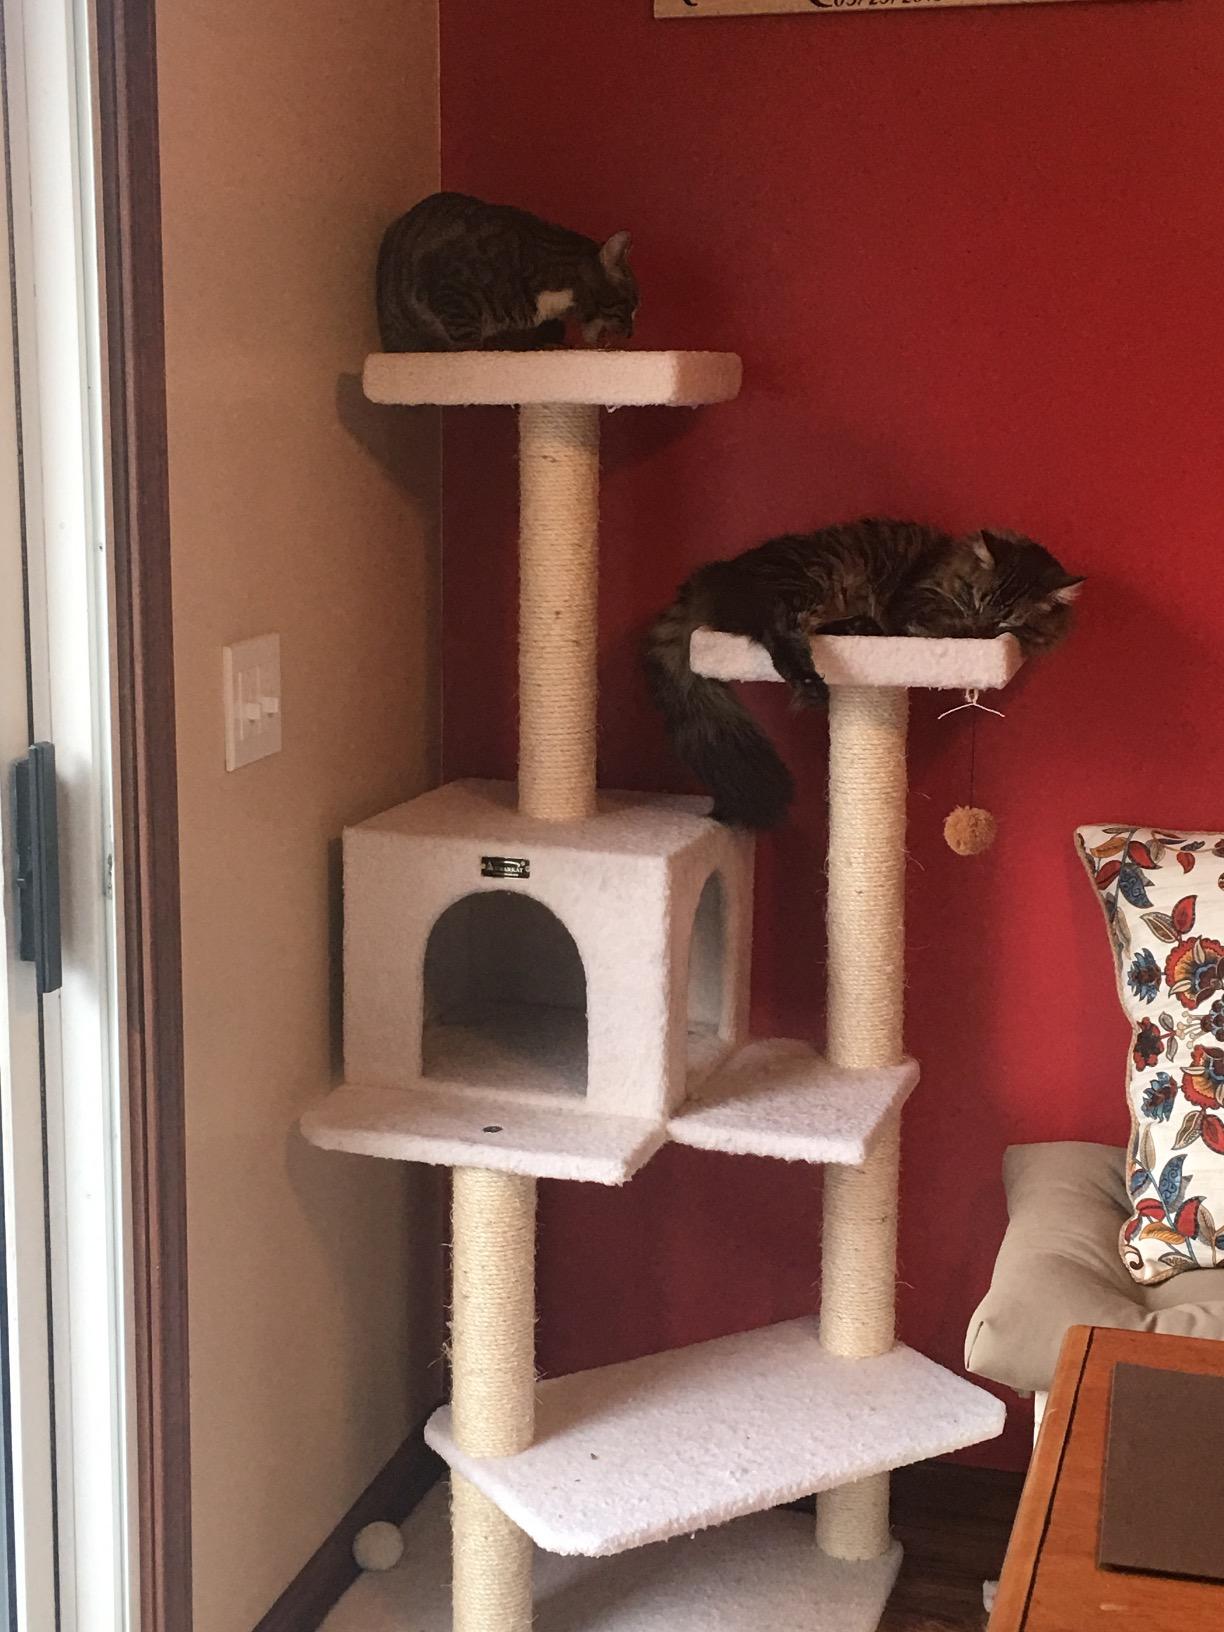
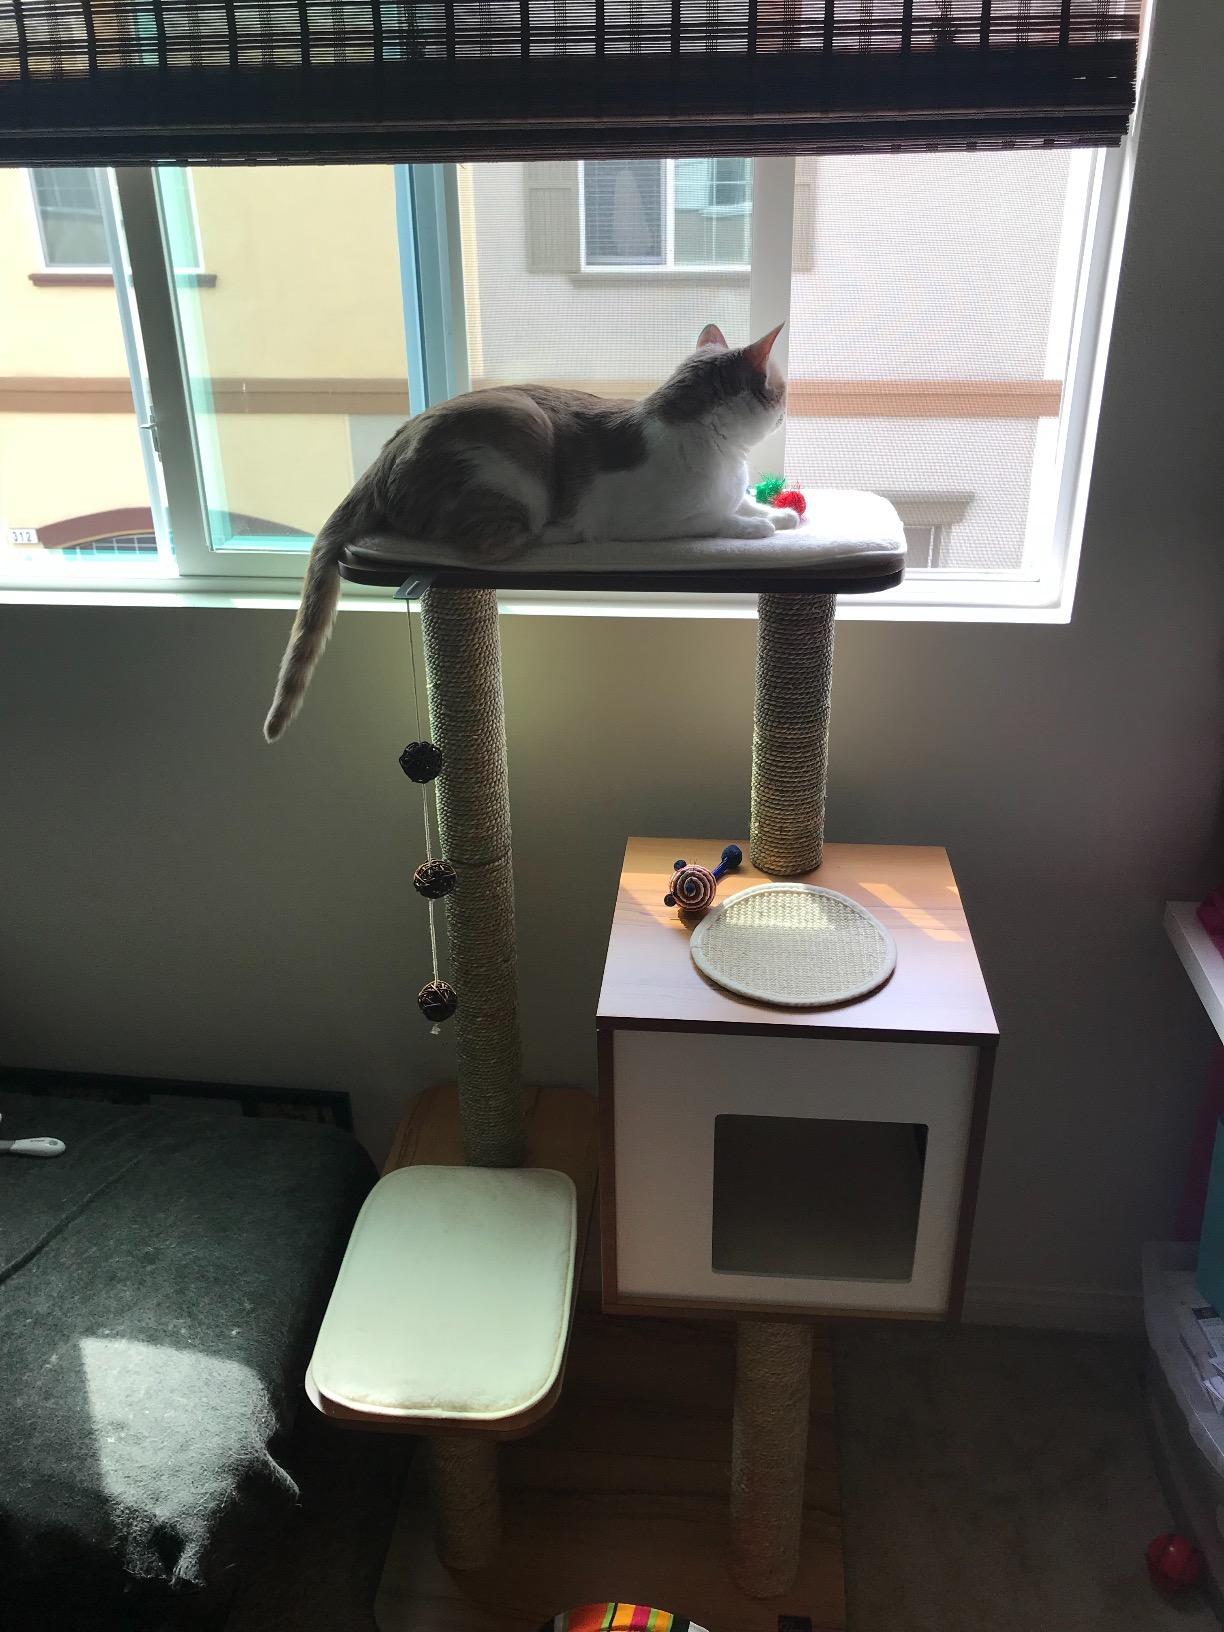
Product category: items_cat tree
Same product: no